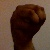
The image shows a hand gesture representing the letter 'M' in Indian Sign Language.